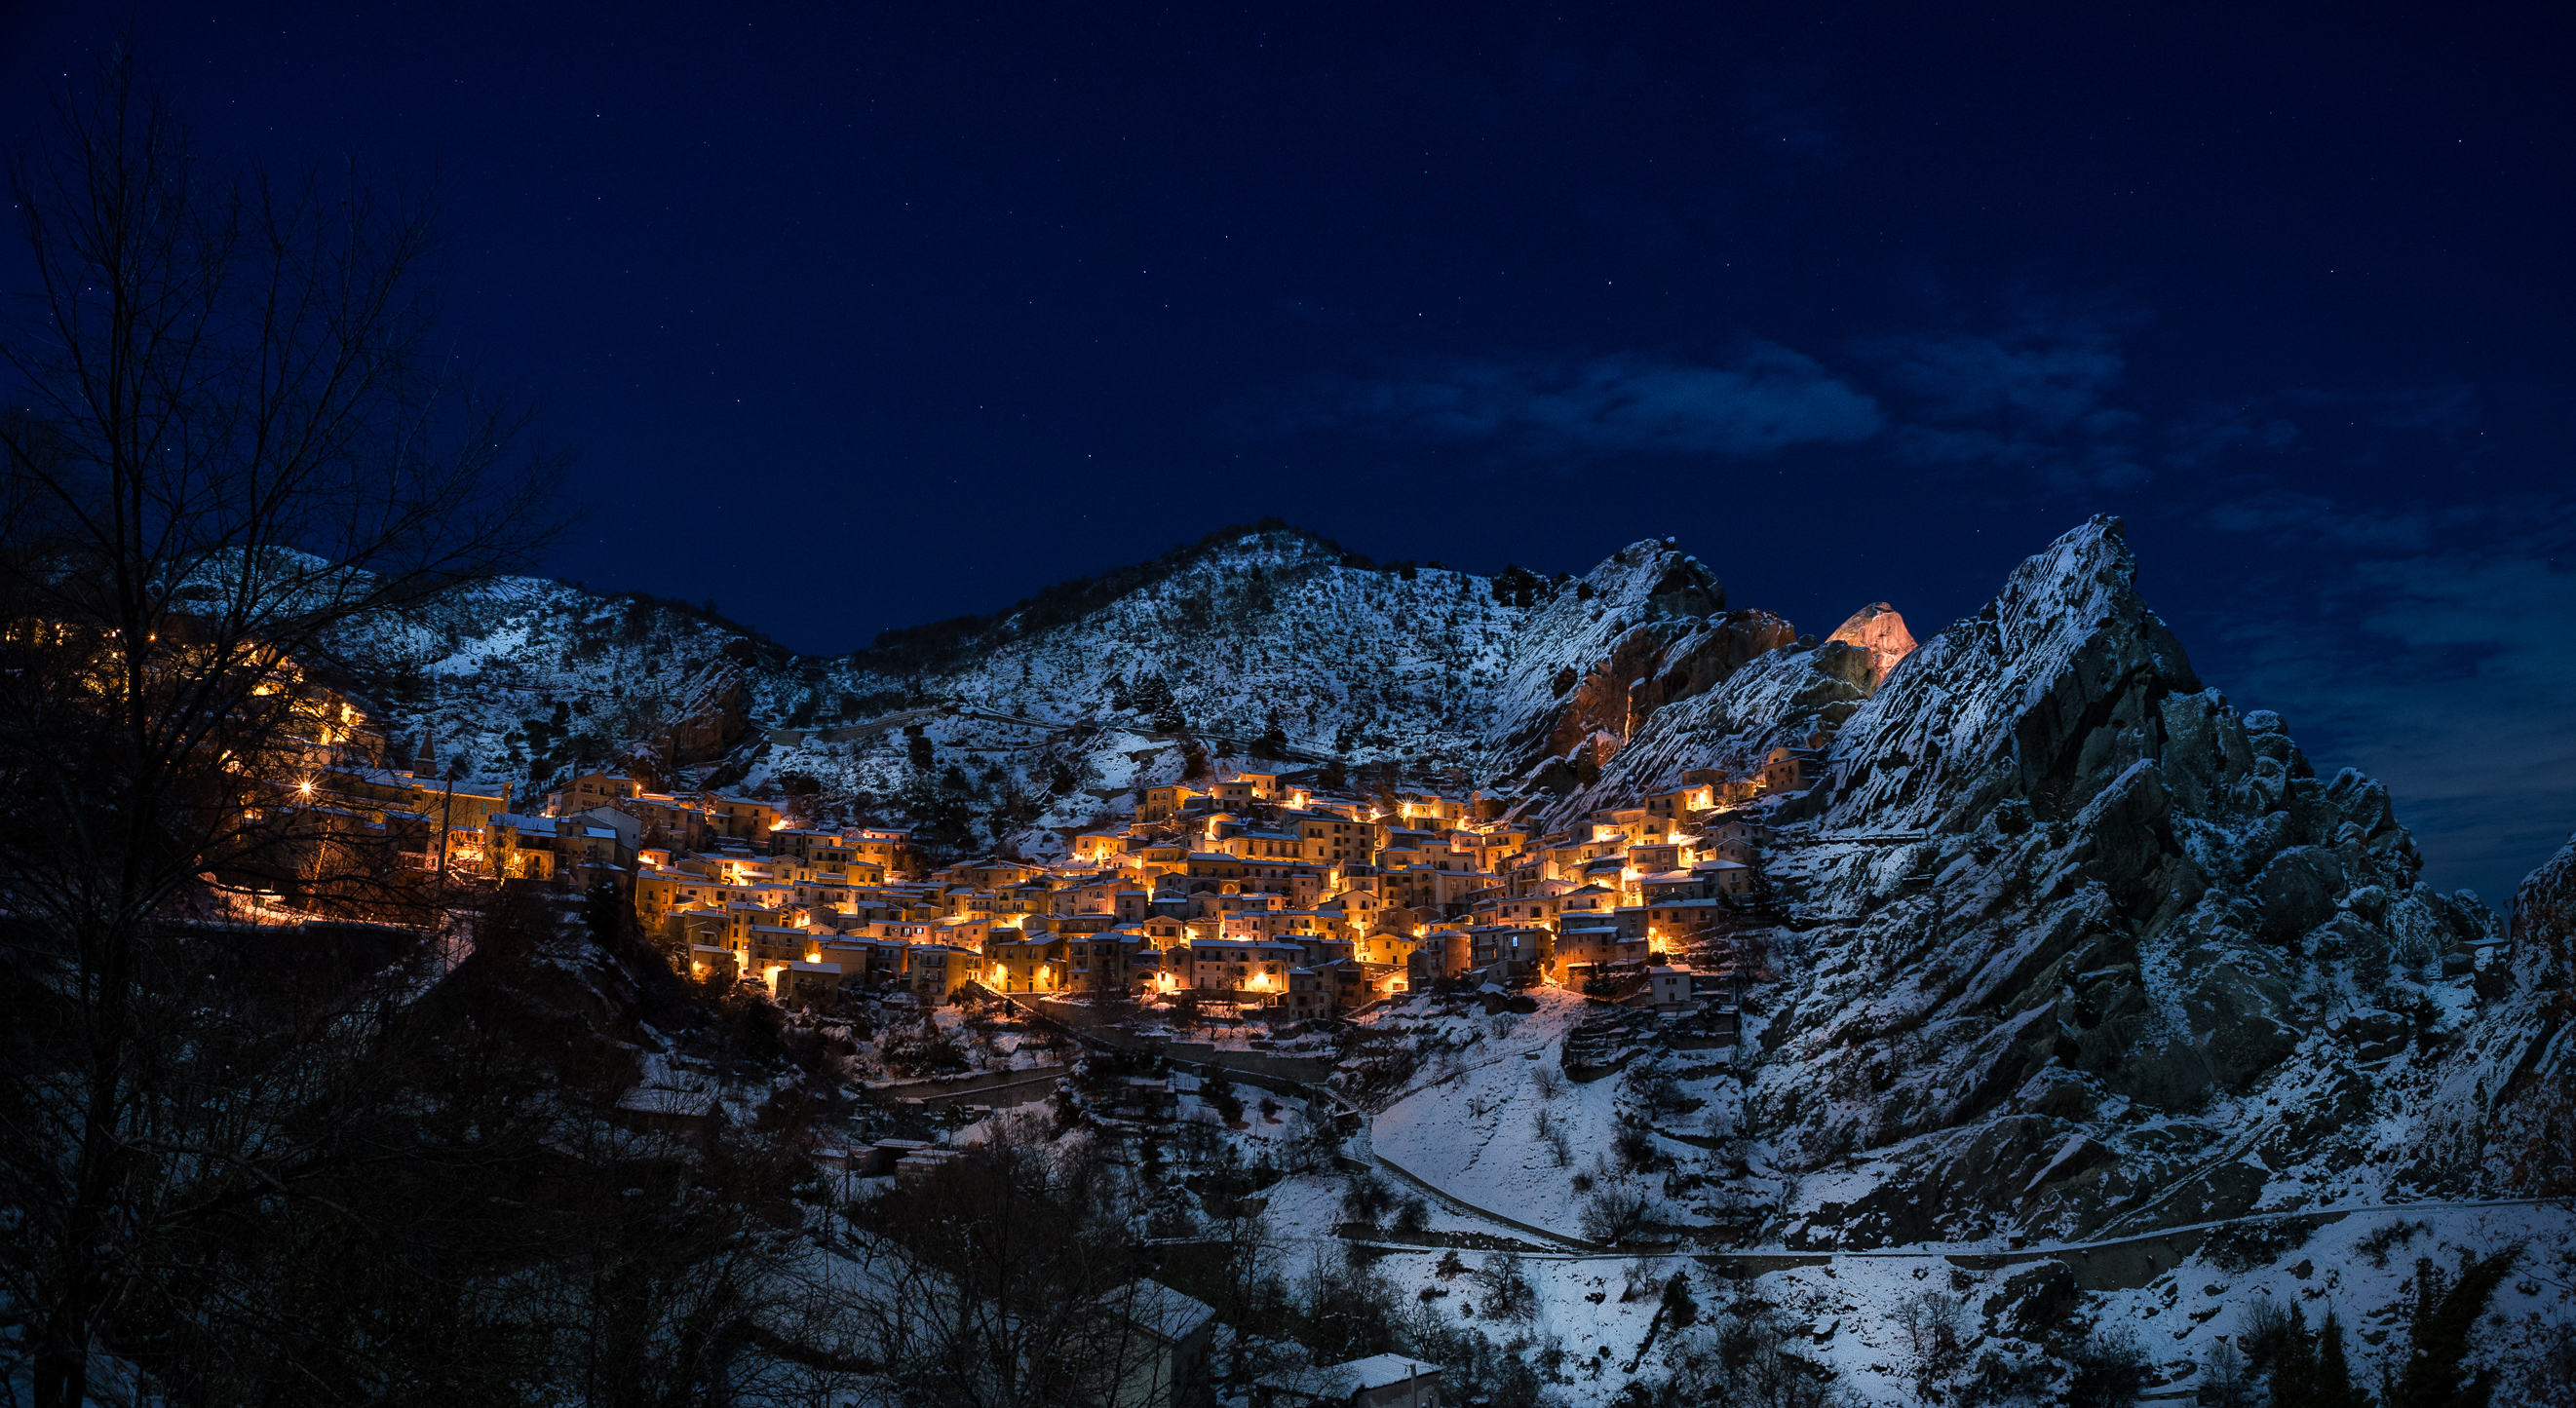
mountain, snow, winter, sky, night, town, mountain range, village, dusk, evening, weather, darkness, season, illuminated, mountainous landforms, geological phenomenon